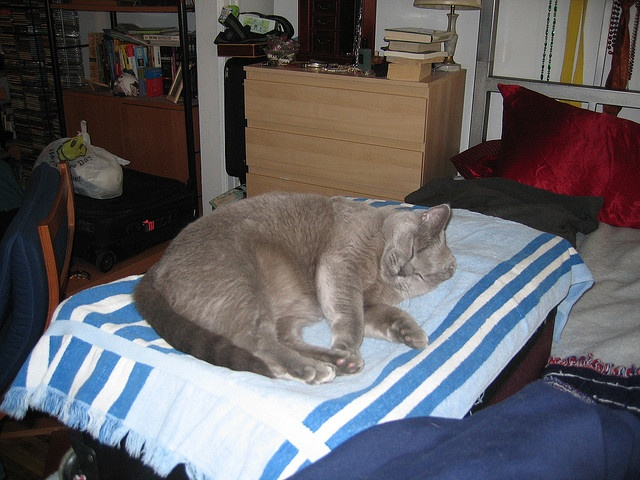
The cat is napping on a towel in a cluttered room.
A gray cat sleeps on top of a blue towel in a bedroom.
A gray cat sleeping on a towel on a bed.
A big gray cat sleep on a towel on a bed.
A cat laying on top of a blue stripe towel.